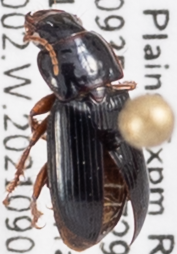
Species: Harpalus desertus
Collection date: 2021-09-01
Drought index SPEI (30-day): -1.166
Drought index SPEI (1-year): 0.17
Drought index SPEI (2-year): -0.51